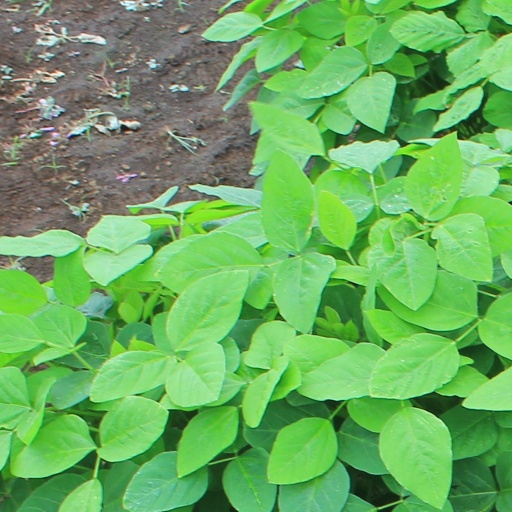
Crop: soybean